Rudrapur City railway station

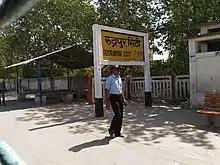
Rudrapur City Railway Station signboard

Rudrapur City Railway Station is a small railway station in Udham Singh Nagar district, Uttarakhand. Its code is RUPC. It serves Rudrapur city. The station consists of two platforms. The platforms are not well sheltered. It lacks many facilities including water and sanitation.